Name of the Spanish language

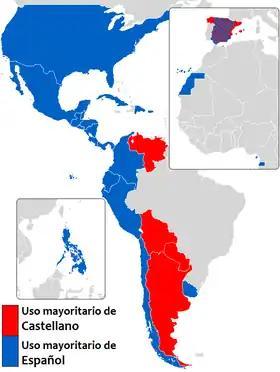
Geographic distribution of the preferential use of the terms (in red) and (in blue).

The Spanish language has two names: and. Spanish speakers from different countries or backgrounds can show a preference for one term or the other, or use them indiscriminately, but political issues or common usage might lead speakers to prefer one term over the other. This article identifies the differences between those terms, the countries or backgrounds that show a preference for one or the other, and the implications the choice of words might have for a native Spanish speaker.